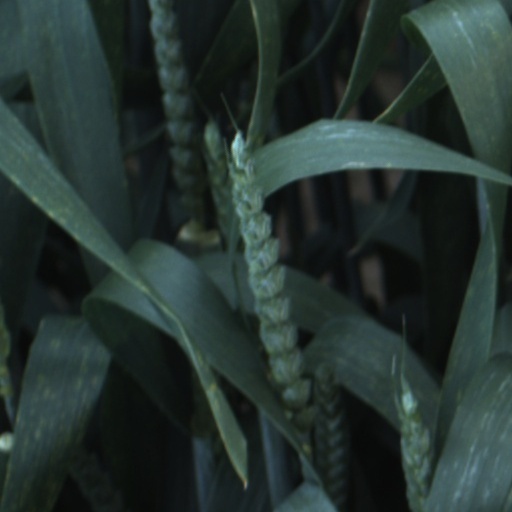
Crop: wheat